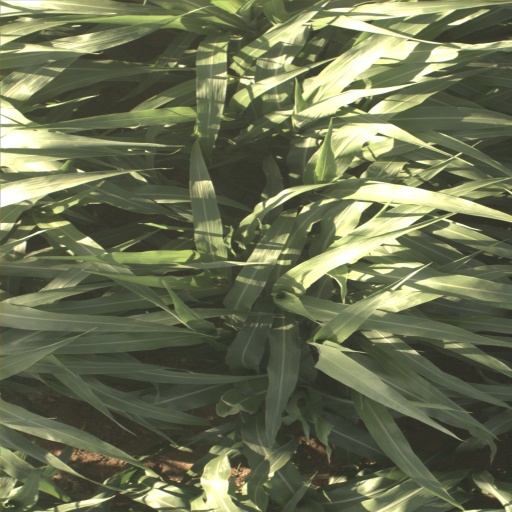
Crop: sorghum